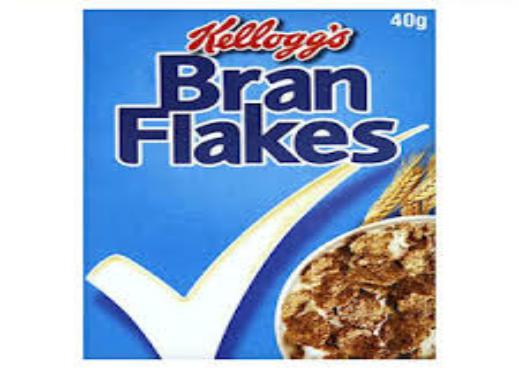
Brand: Bran Flakes
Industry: Food